Damsgård Tunnel

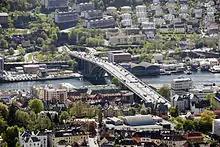
View of the northern entrance to the tunnel

The Damsgård Tunnel is a road tunnel in the city of Bergen in Vestland county, Norway. It consists of two tubes, each of which carries two lanes of traffic through the Damsgårdsfjellet mountain between the neighborhoods of Lyngbø and Gyldenpris and the onwards towards the city centre. The northern end of the tunnel lies adjacent to the entrance to the Løvstakk Tunnel and the Puddefjord Bridge. The tunnel is one of the major arterial highways leading west from the city centre.